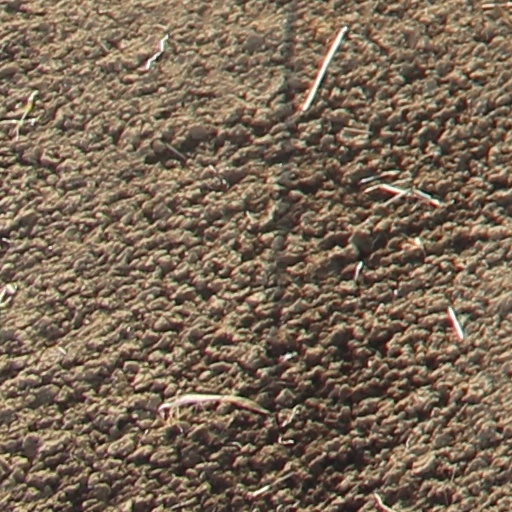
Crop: wheat